Anaktuvuk River

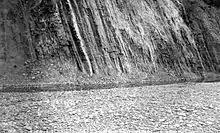
Photo by F.C. Schrader for the United States Geological Survey, 1901

"The first geologic transect of the Arctic Slope was conducted during the summer of 1901 by USGS geologist F.C. Schrader and topographer W.J. Peters, who descended the Anaktuvuk River in canoes to its junction with the Colville River." In 1938, Robert "Bob" Marshall explored the sources of the river.